Christian Feest

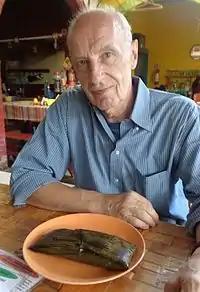
Christian Feest (2015) in San Cristobal de las Casas, Mexico

Christian Feest (born July 20, 1945) is an Austrian ethnologist and ethnohistorian.